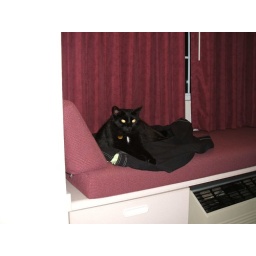
Harry laying on mommy's pants and enjoying the window seat in our hotel.